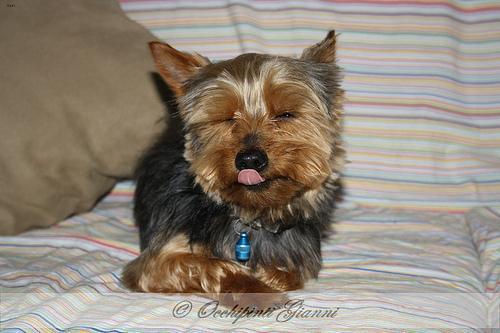
yorkshire terrier